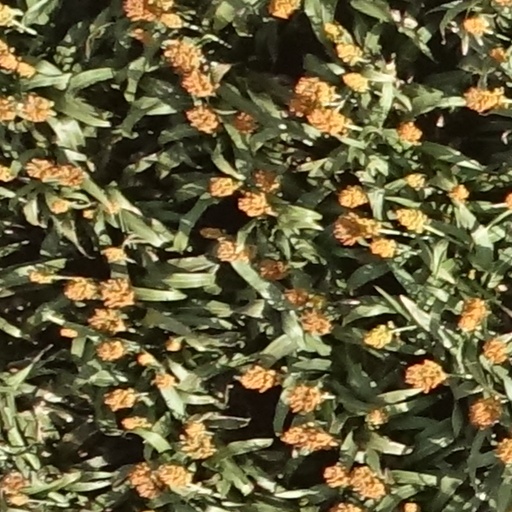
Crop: sorghum